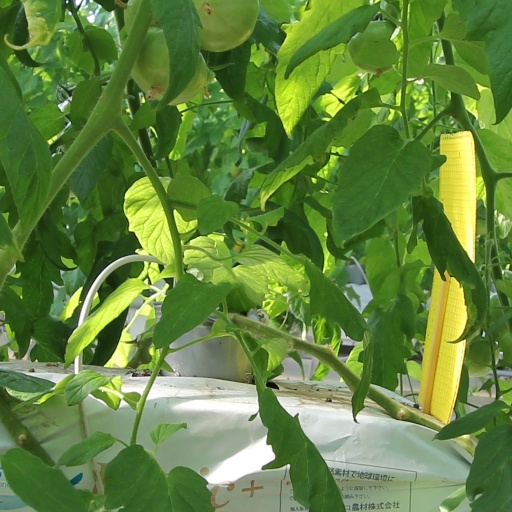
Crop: tomato